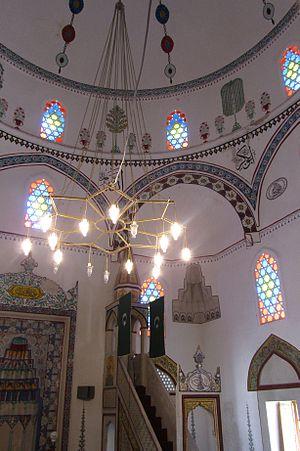
La mosquée de Koski Mehmed-pacha est située en Bosnie-Herzégovine, sur le territoire de la ville de Mostar et sur celui de la Ville de Mostar. Construite au début du XVIIᵉ siècle, elle est inscrite sur la liste des monuments nationaux de Bosnie-Herzégovine.